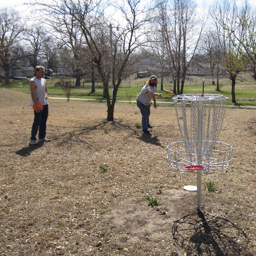
A man is throwing a frisbee while the other man watches.
Two people throwing frisbees at a metal catcher.
two people in a field throwing a frisbee at a a device
Twp guys are in a field playing Frisbee.
Two men playing a game of frisbee golf next to trees.